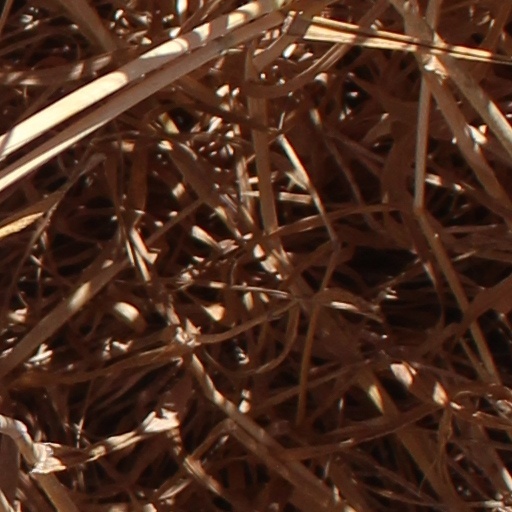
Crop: wheat